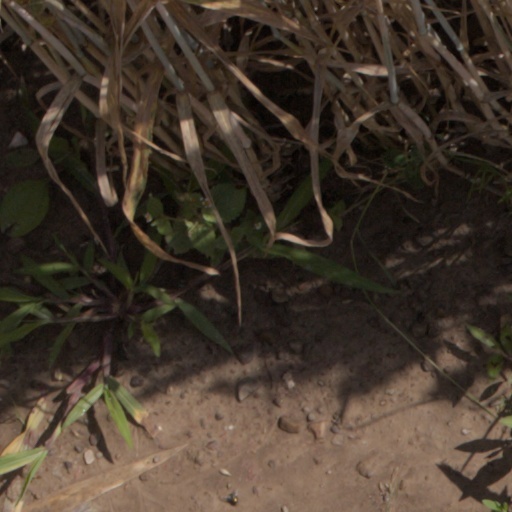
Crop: wheat